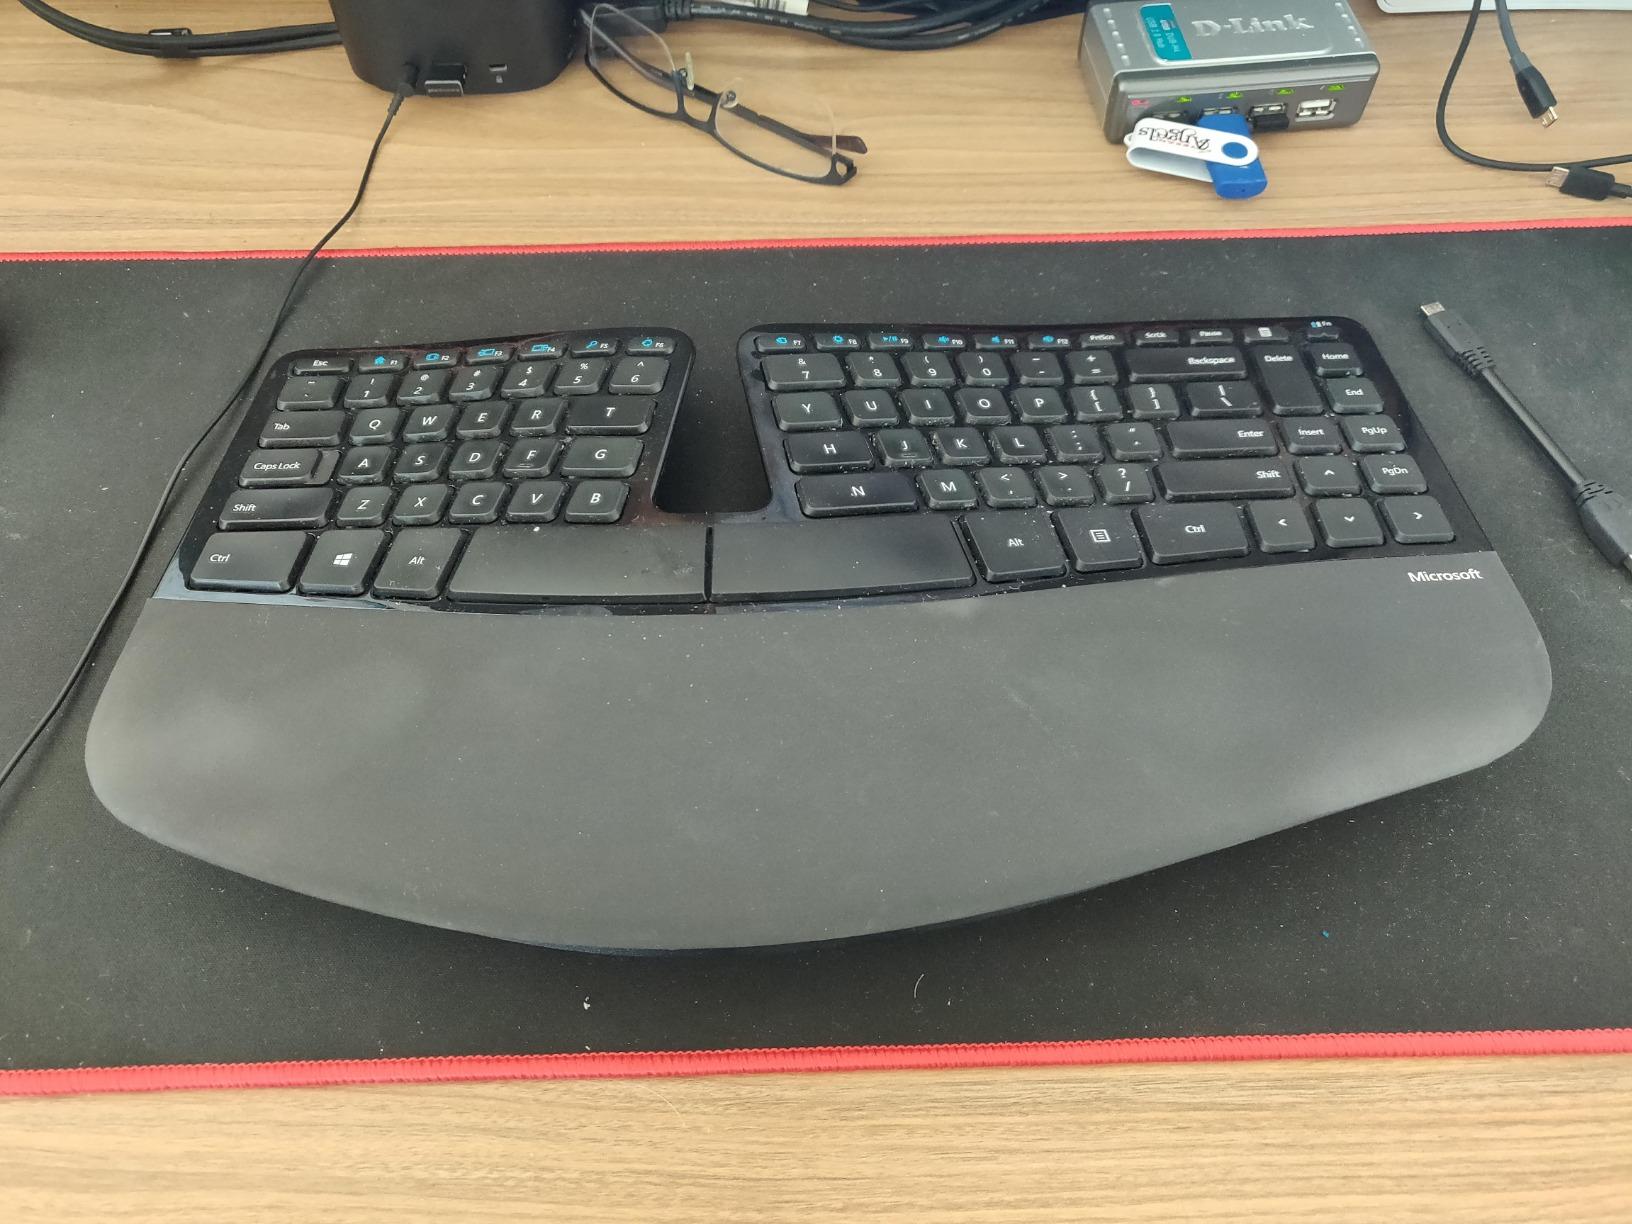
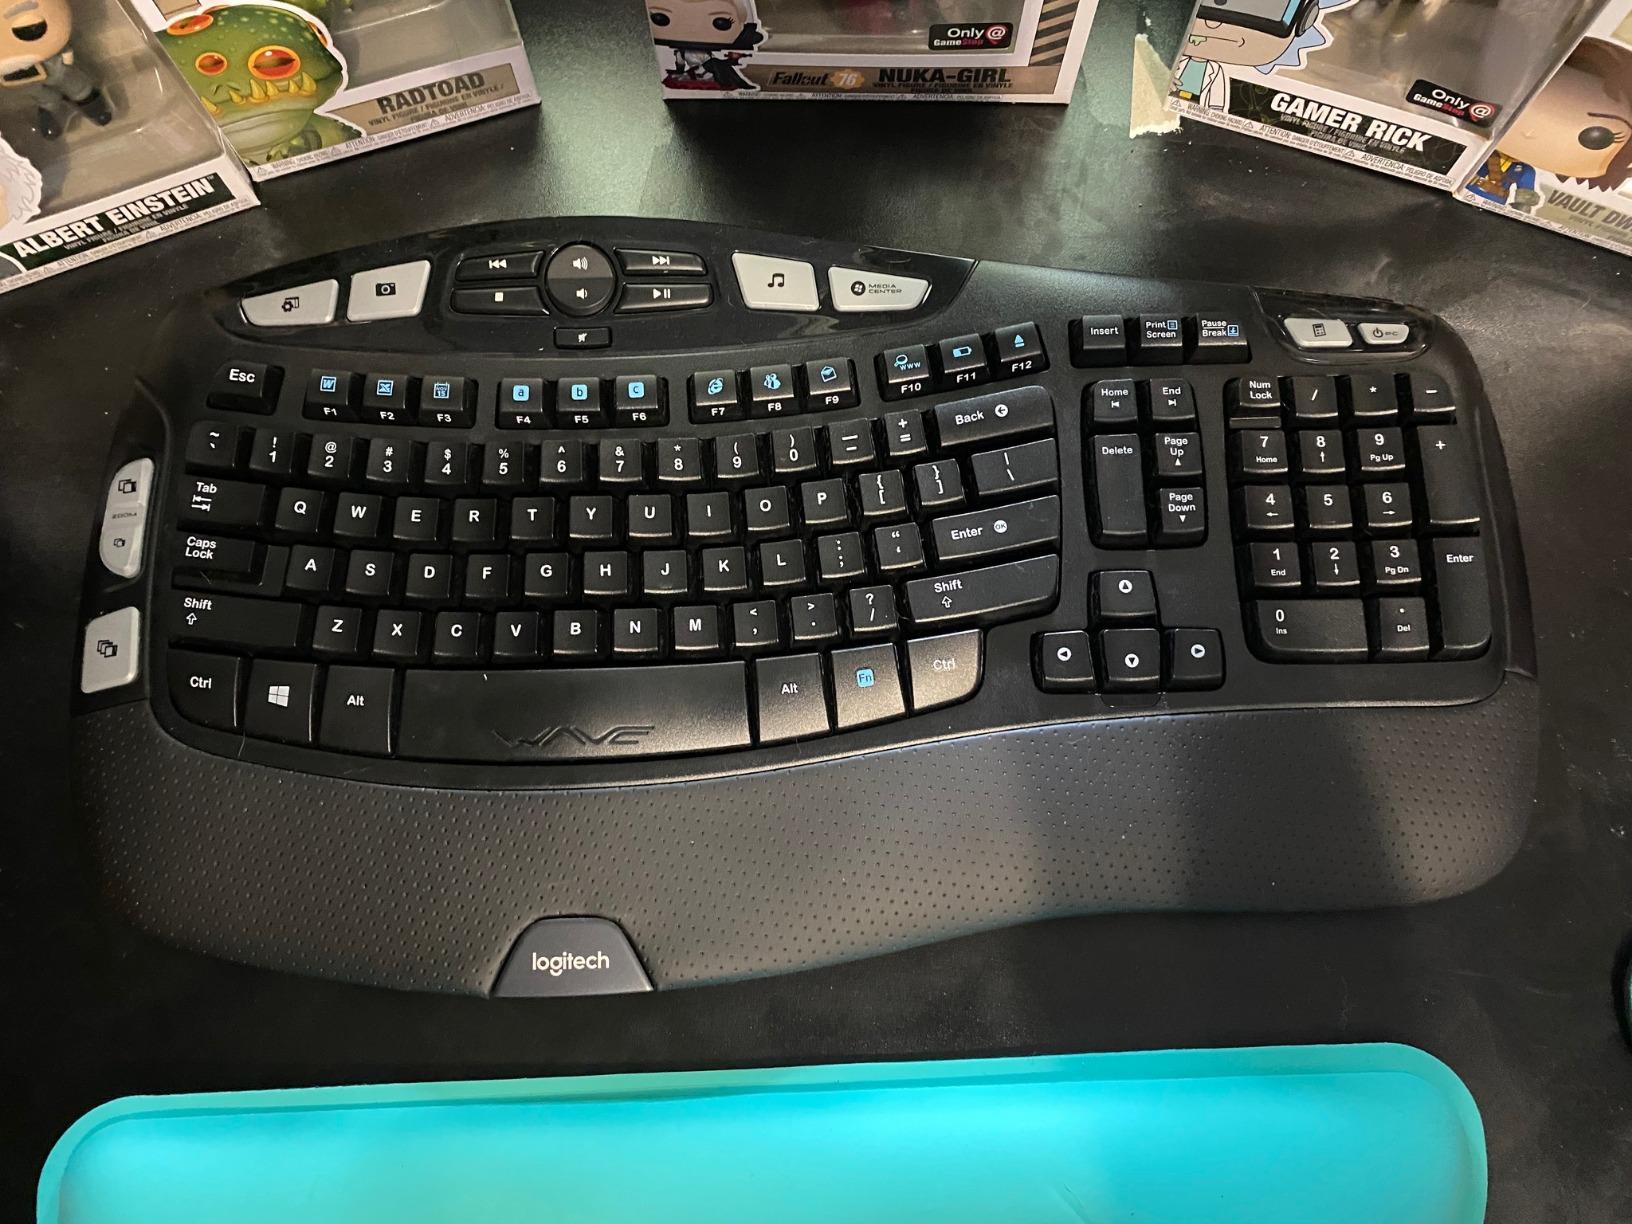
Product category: keyboard
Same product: no